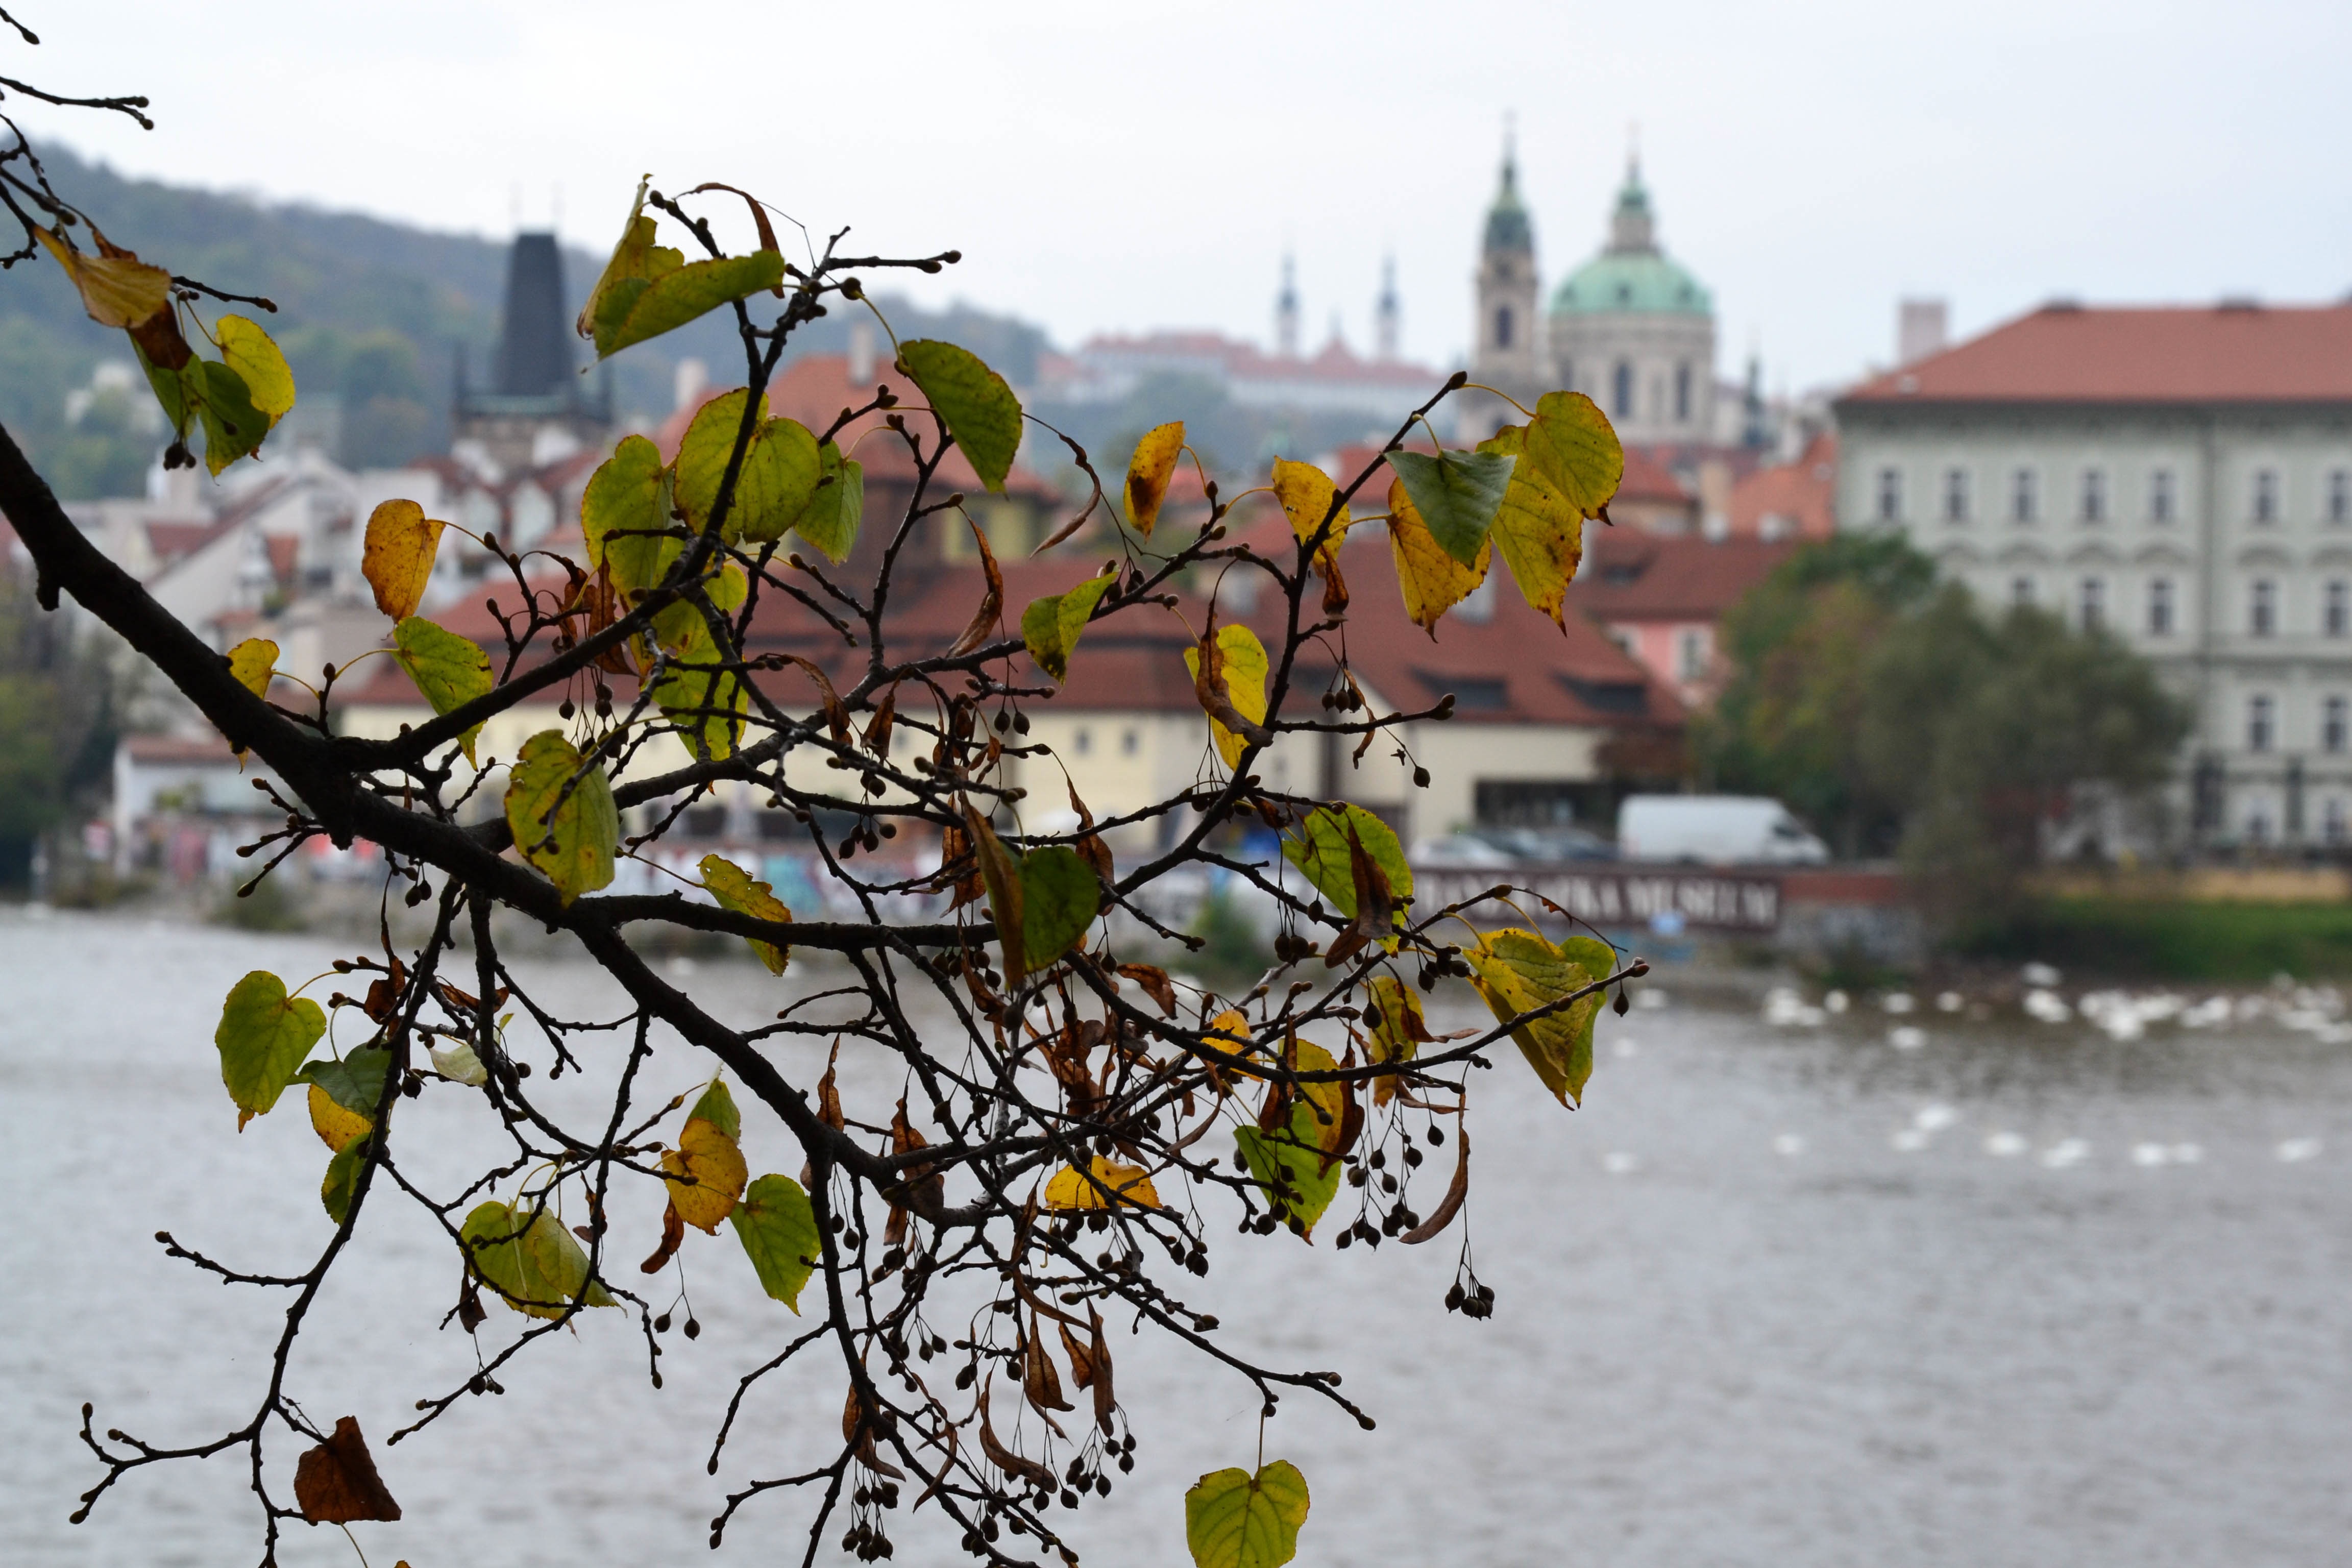
tree, branch, plant, leaf, flower, spring, autumn, season, woody plant